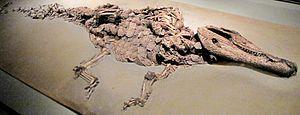
Diplocynodon est un genre éteint d'Alligatoroidea qui a vécu pendant le Paléocène et jusqu'au Miocène moyen en Europe.